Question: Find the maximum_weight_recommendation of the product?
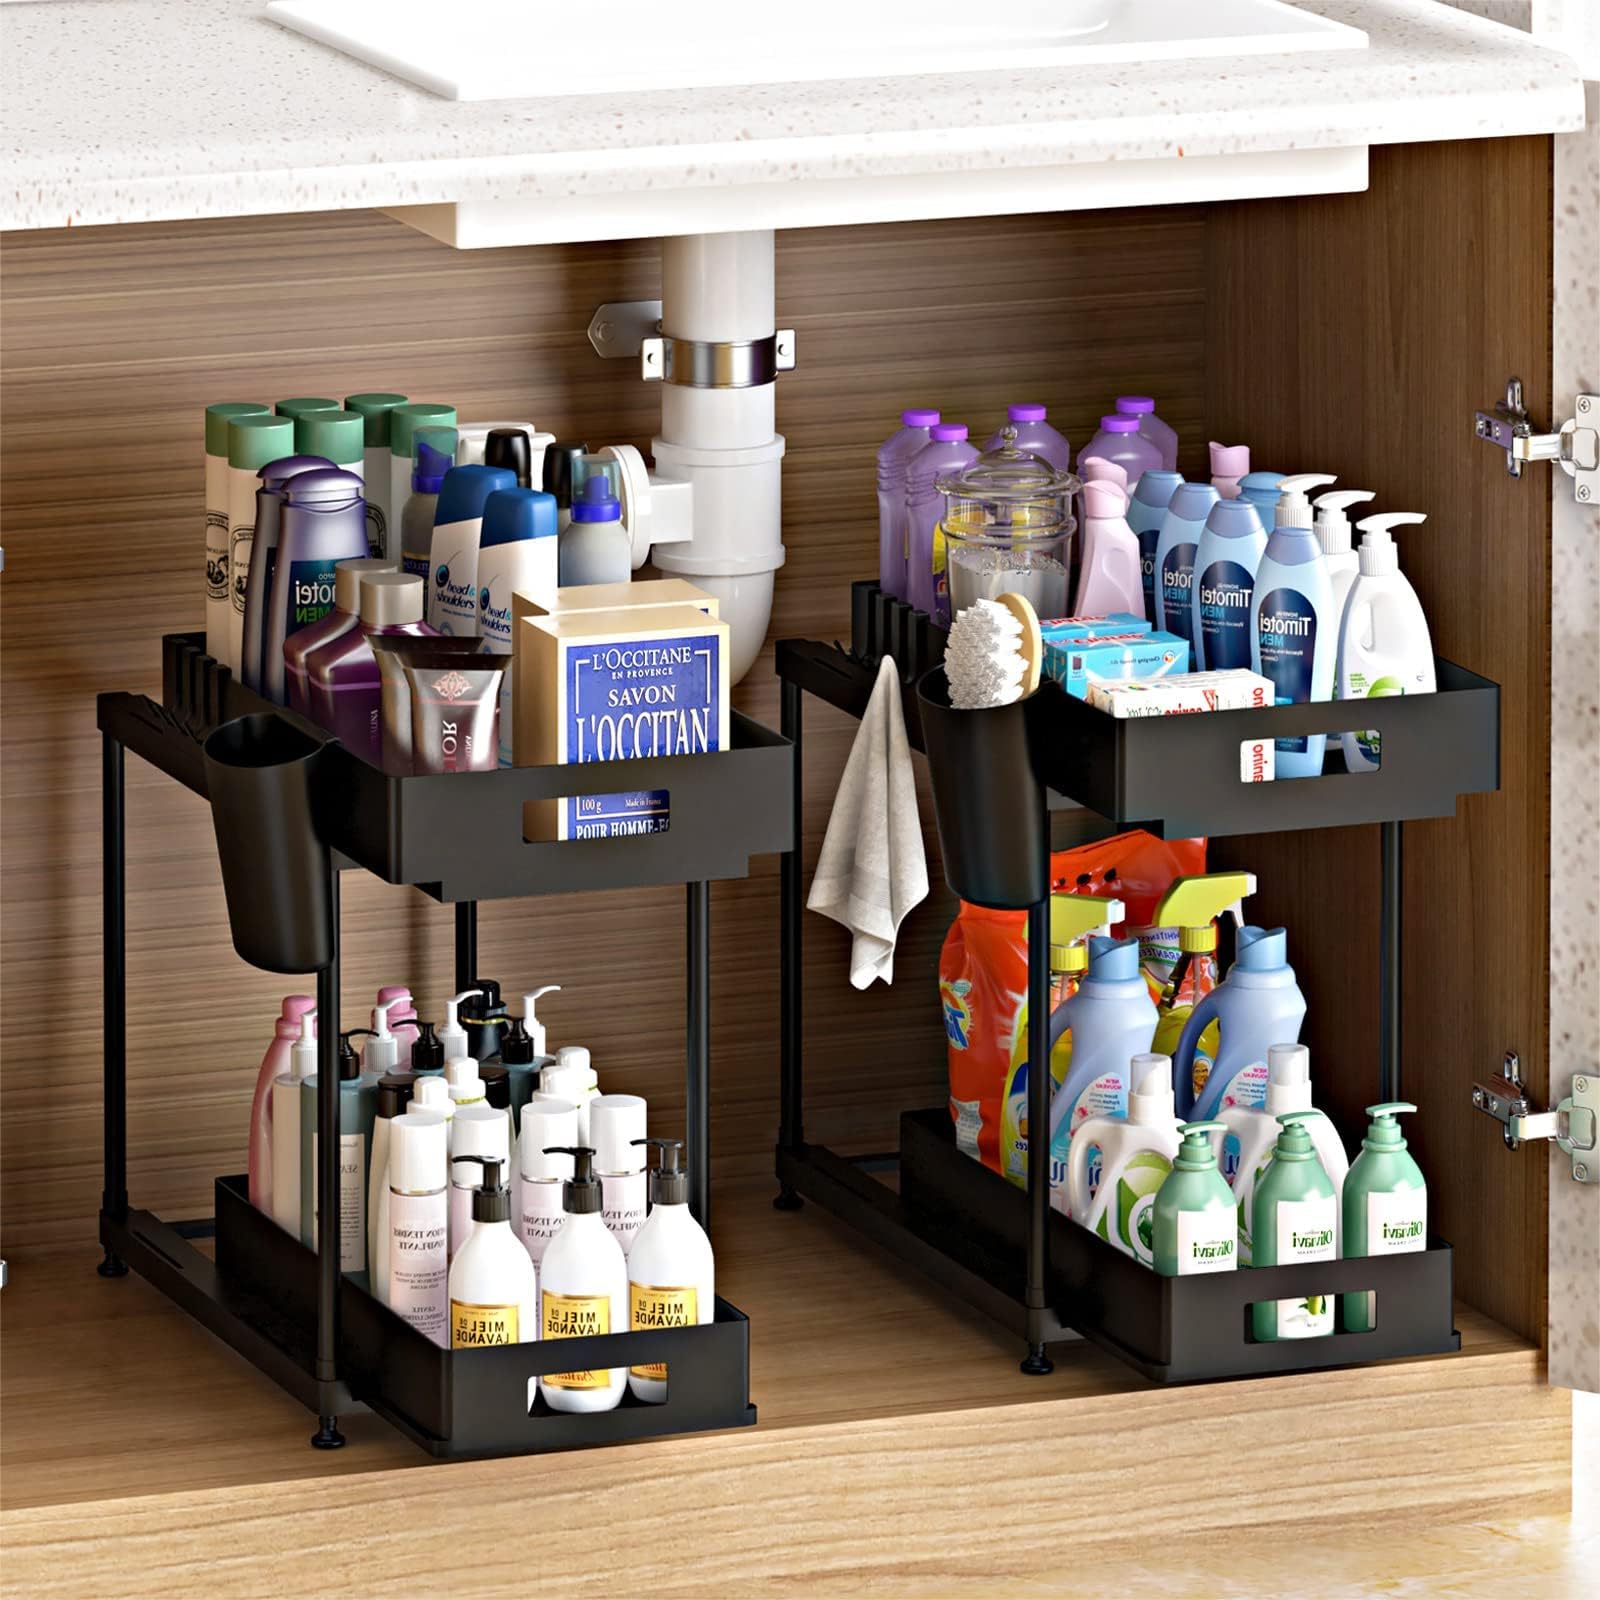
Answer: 100.0 gram